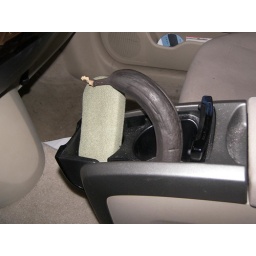
Forgotten banana after sitting all day in a hot car at the Park &amp;amp; Ride